Alpina B3 S (E46)

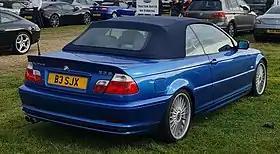
Alpina B3 S

The Alpina B3 S is a series of high performance compact executive cars manufactured by German automobile manufacturer Alpina from 2002 to 2006 based on the Alpina B3 developed from the BMW 3 Series (E46). The B3 S was available in coupé, saloon, convertible and station wagon body styles. The B3 S was introduced at the 2002 Paris Motor Show.